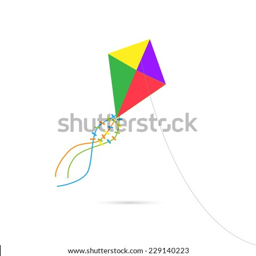
illustration of a colorful kite isolated on a white background .